Northern bald ibis

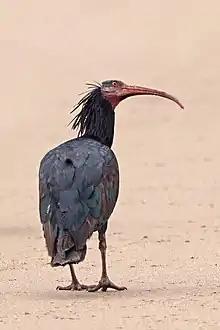
Wild ibis in Souss-Massa National Park, Morocco

The northern bald ibis, hermit ibis, or Waldrapp (Geronticus eremita) is a migratory Old World ibis found in open areas such as grasslands, rocky mountains, and semi-deserts, often close to running water. This glossy black ibis, which, unlike many members of the ibis family, is non-wading, has an unfeathered red face and head, and a long, curved red bill. It breeds colonially on coastal or mountain cliff ledges, where it typically lays two to three eggs in a stick nest, and feeds on lizards, insects, and other small animals.